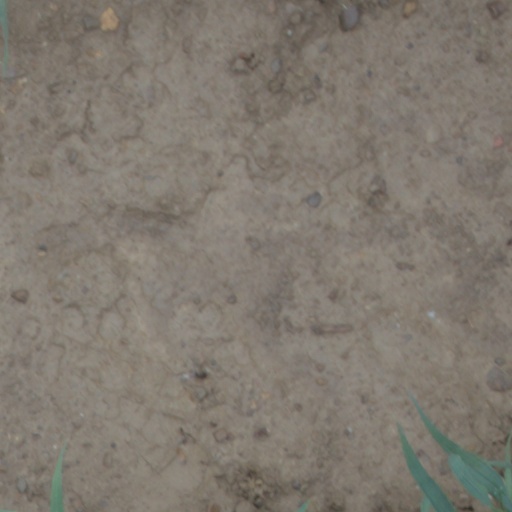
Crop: wheat